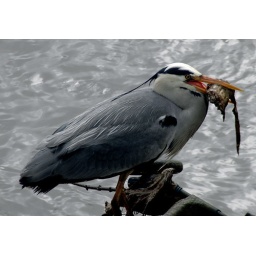
A heron gets to work on a half-rotted fish at Christy Ring bridge in Cork, Ireland.